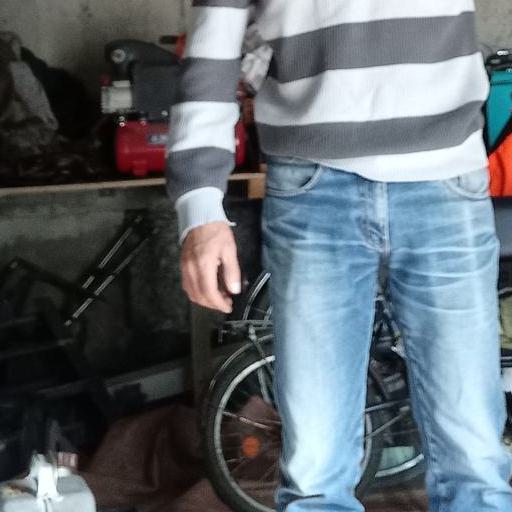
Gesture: no_gesture